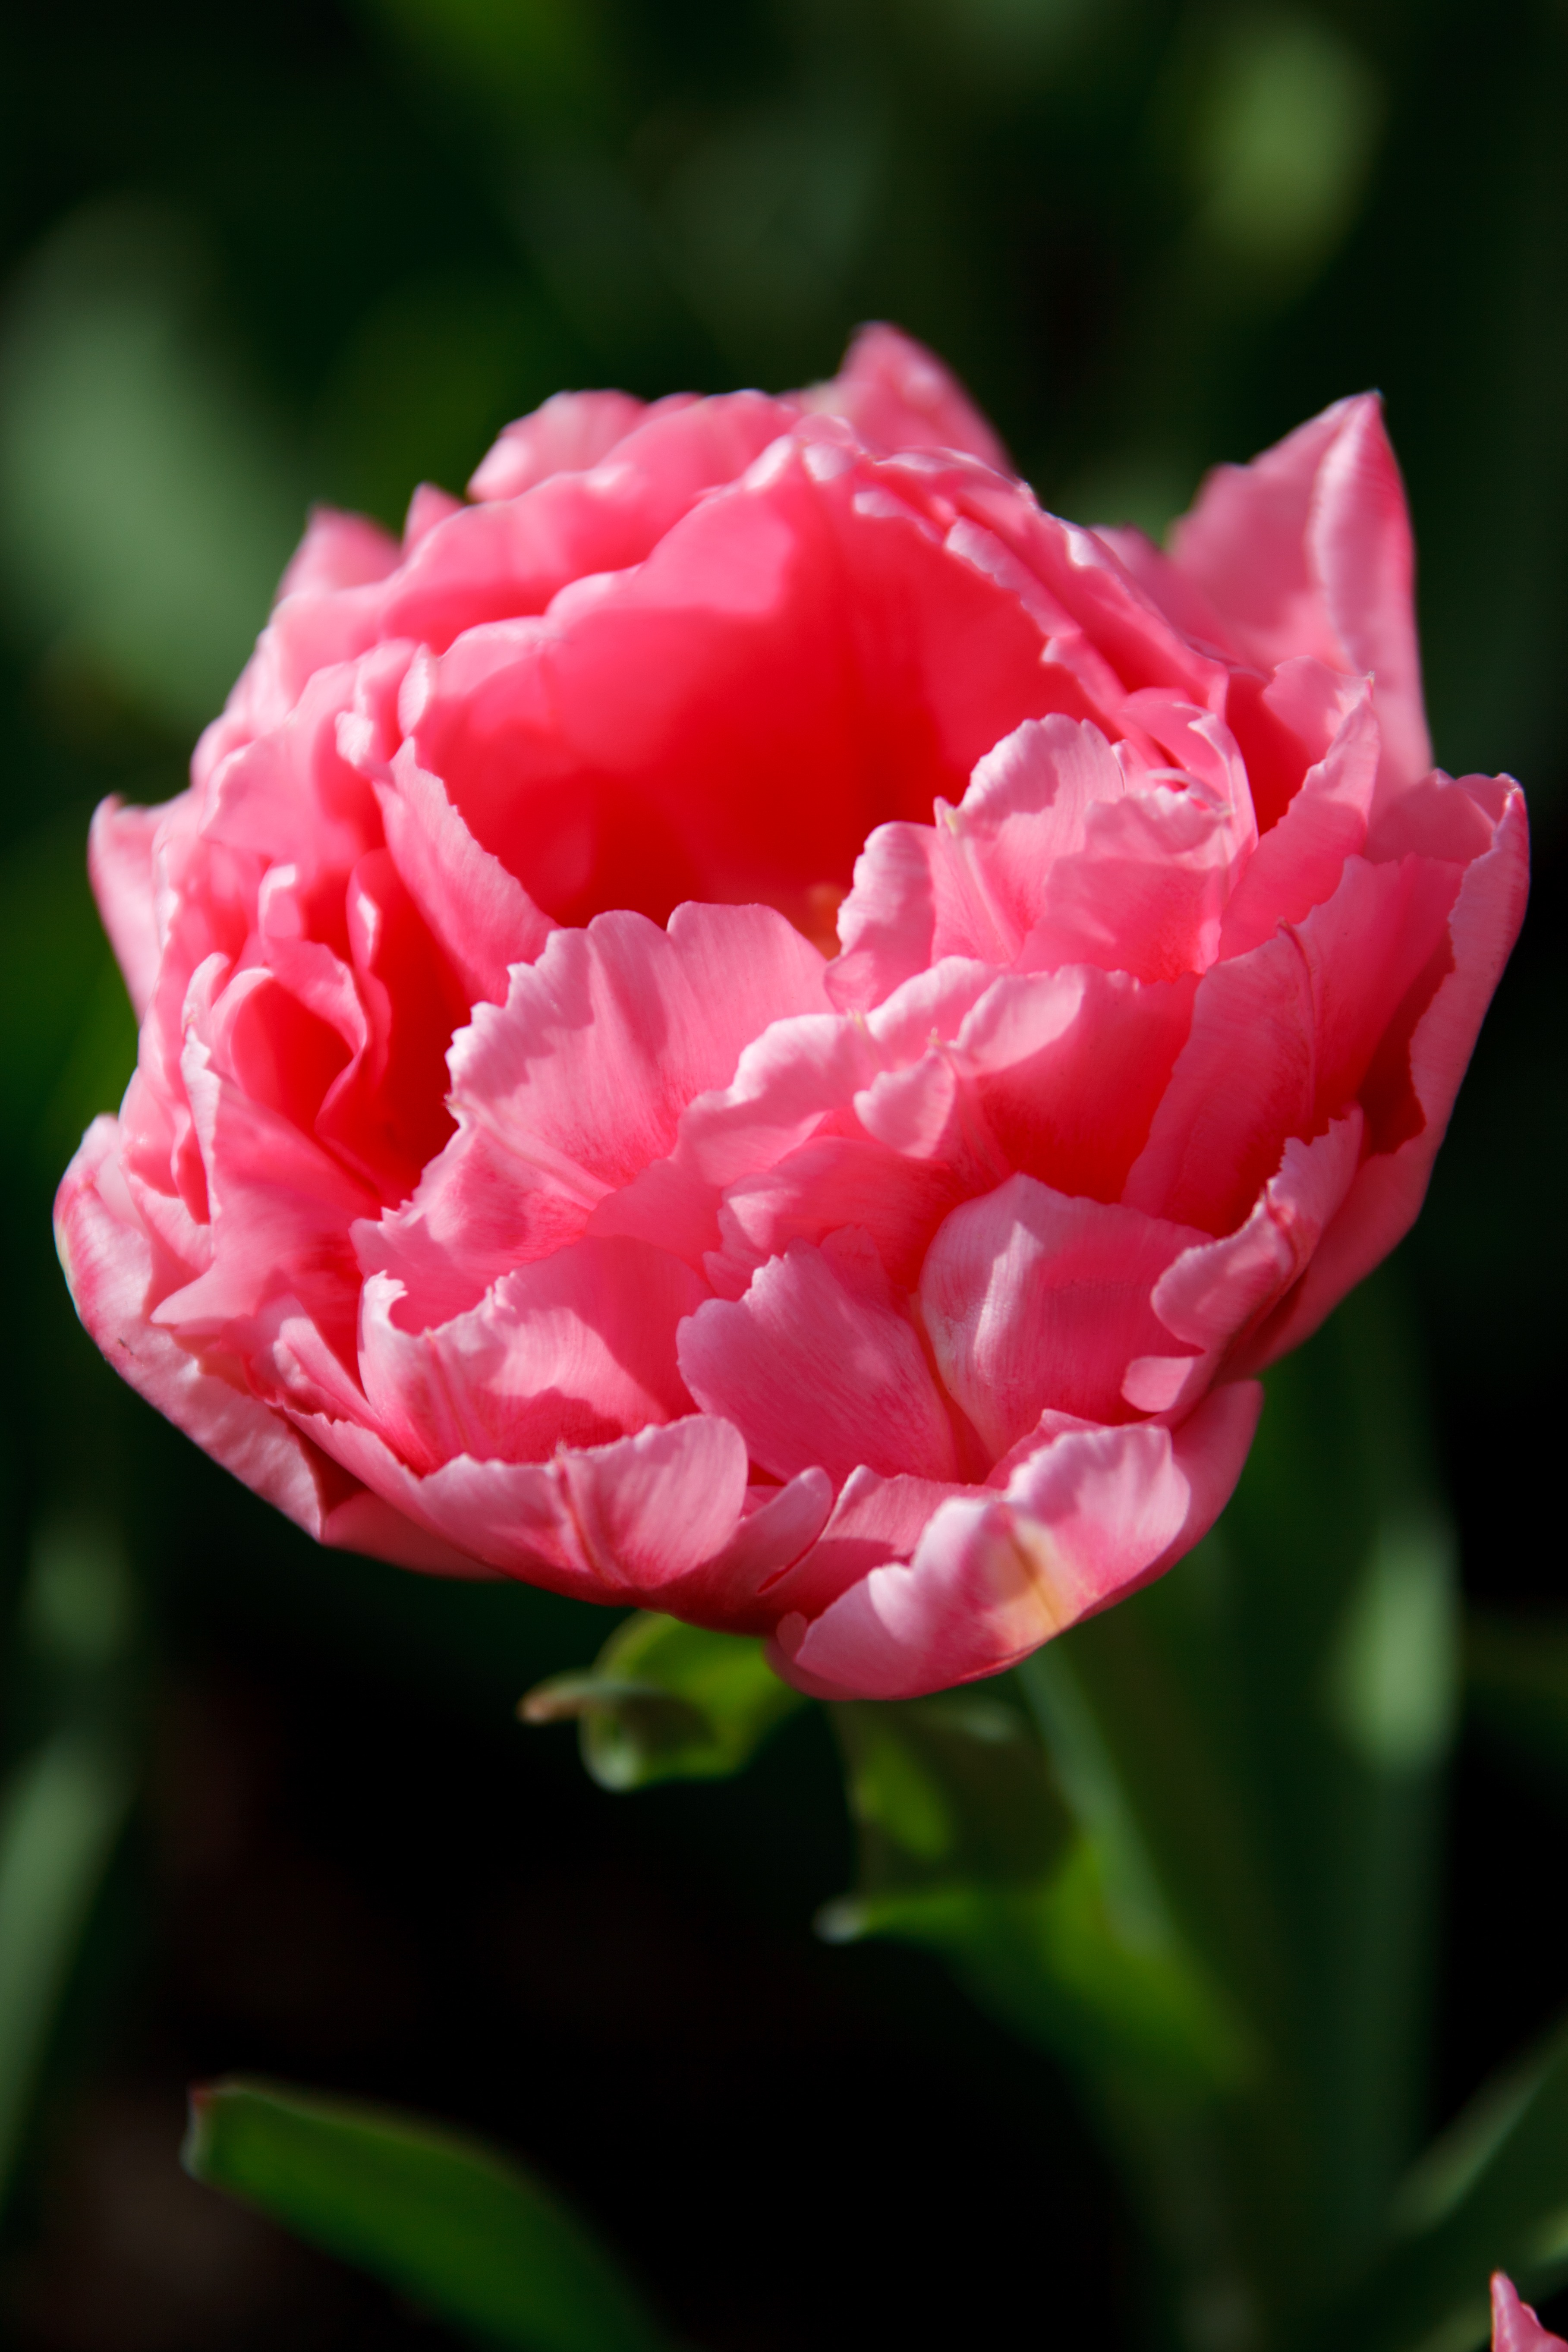
nature, blossom, plant, flower, petal, bloom, floral, tulip, spring, macro, fresh, colorful, garden, pink, flora, dutch, beautiful, detail, vibrant, peony, macro photography, flowering plant, plant stem, land plant